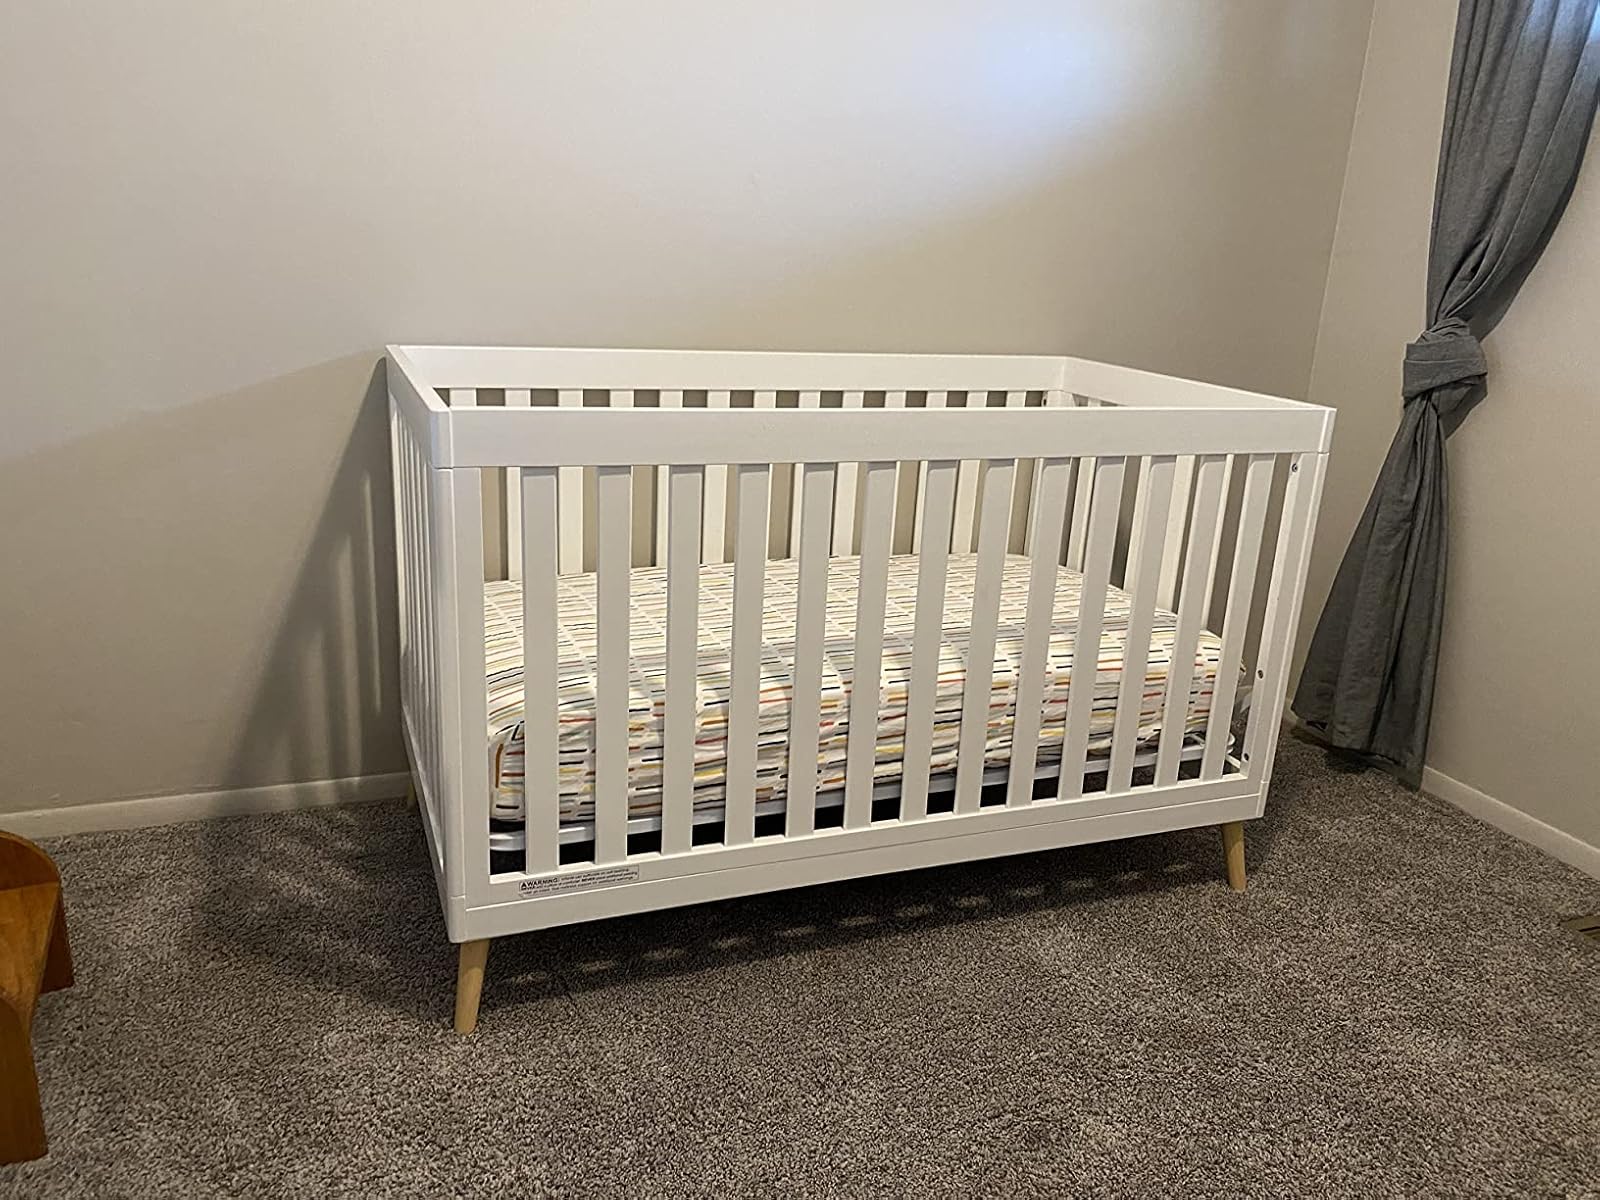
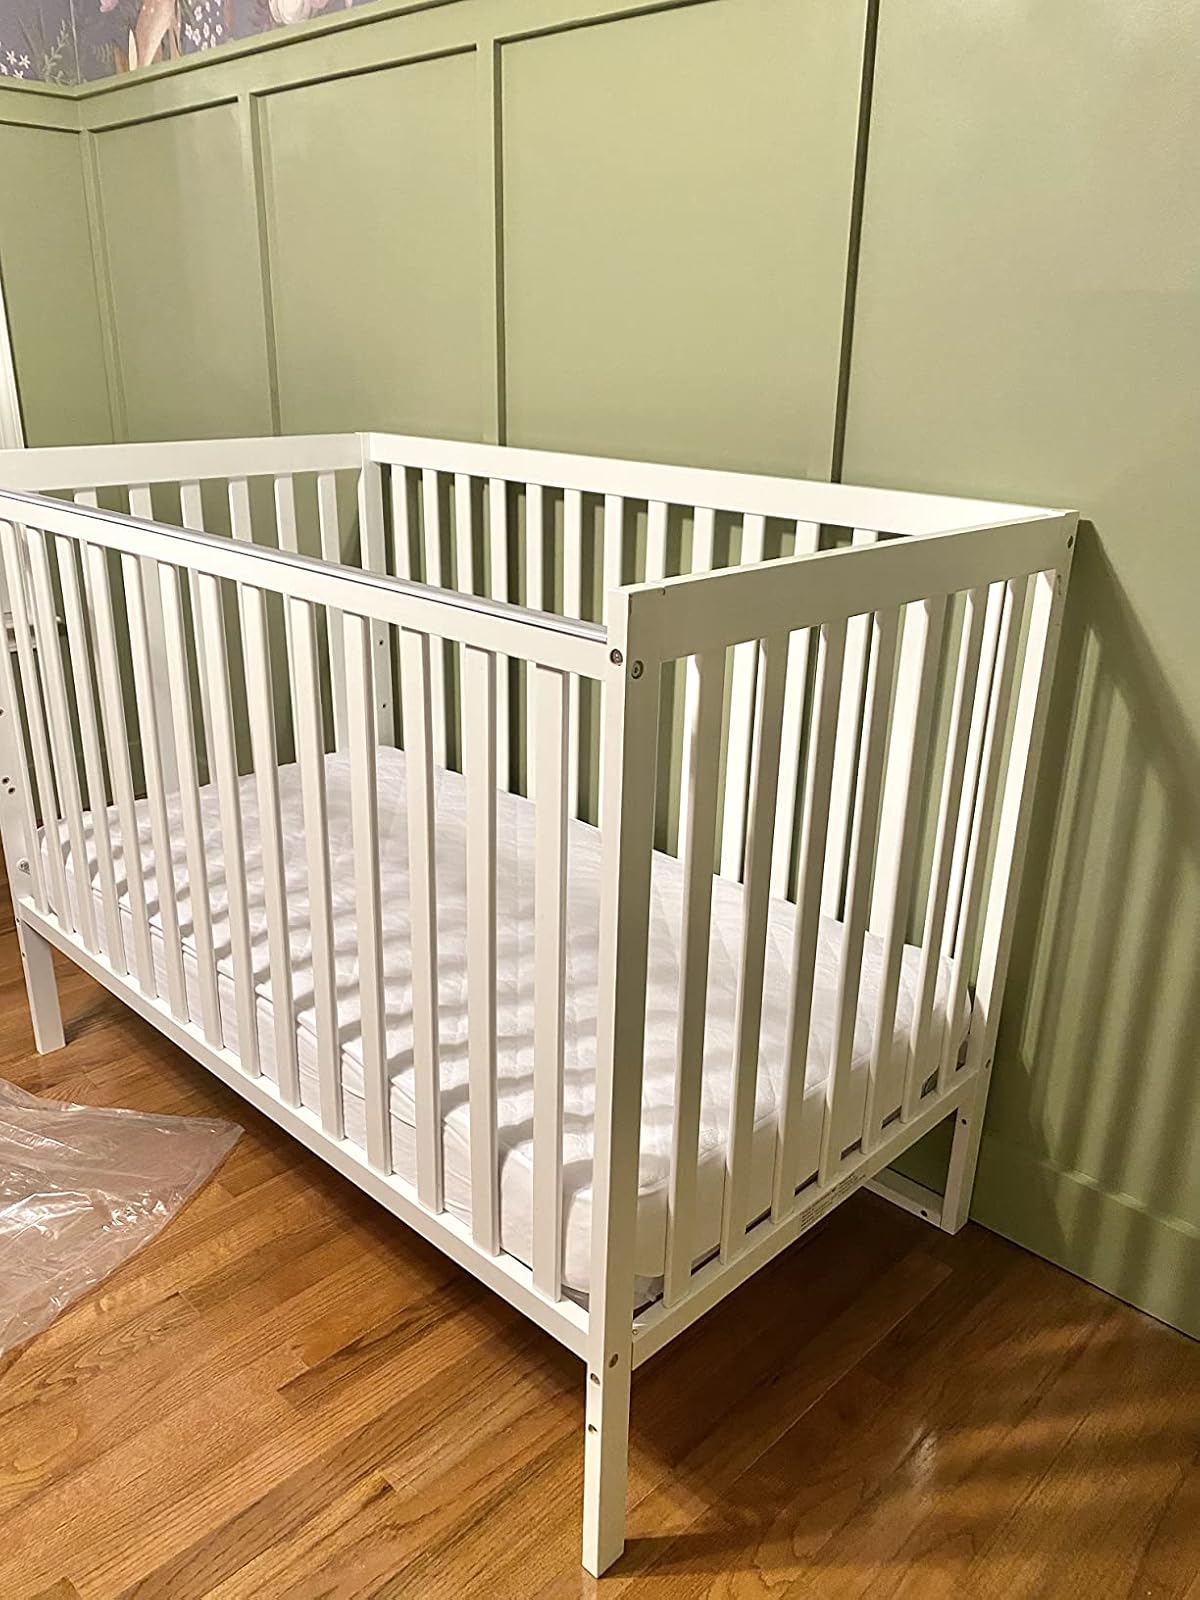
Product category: products_crib
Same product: no